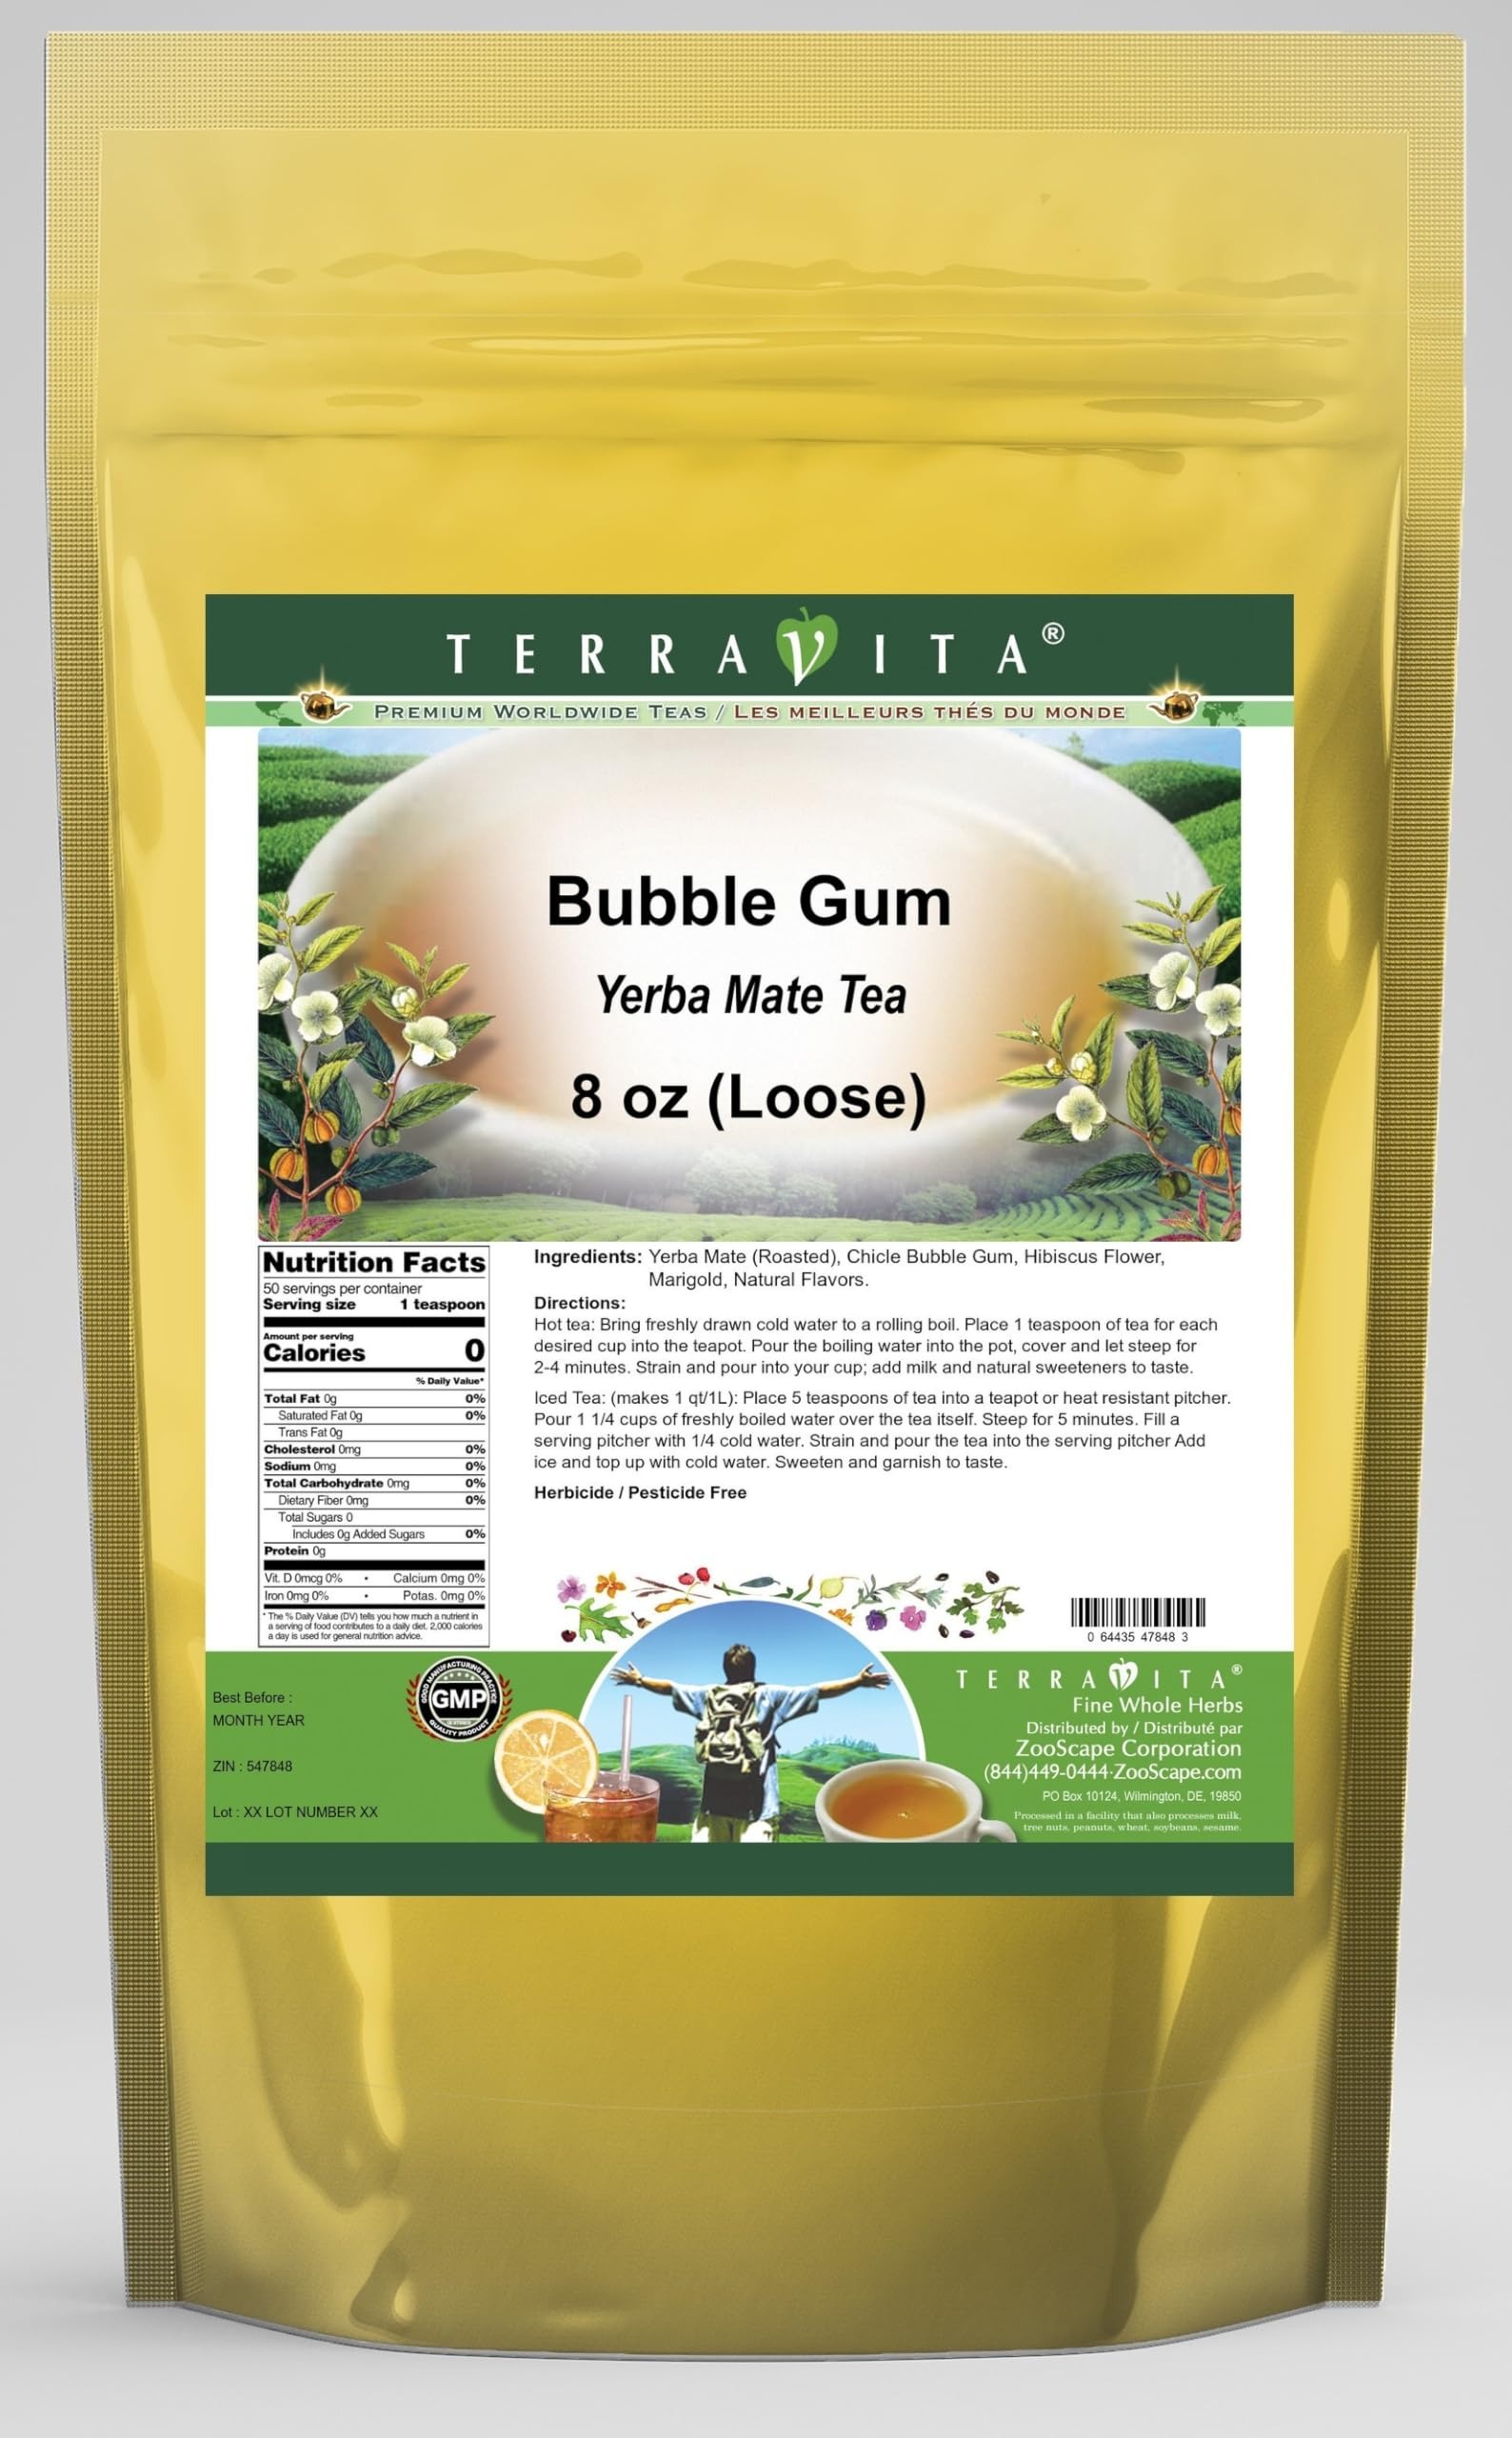
Item Name: Bubble Gum Yerba Mate Tea (Loose) (8 oz, ZIN: 547848)
Bullet Point 1: Our Bubble Gum Yerba Mate tea is a scrumptuous all-natural flavored Yerba Mate coffee substitute with Chicle Bubble Gum, Hibiscus Flower and Marigold that will refresh you with its terrific taste! You will enjoy the earthy and acidity-free Bubble Gum aroma and flavor again and again! - Ingredients: Yerba Mate, Chicle Bubble Gum, Hibiscus Flower, Marigold and Natural Bubble Gum Flavor.
Bullet Point 2: No fillers.
Bullet Point 3: Manufacturer: TerraVita
Bullet Point 4: Size: 8 oz
Bullet Point 5: Loose Leaf Yerba Mate Tea - Packed in a convenient upright pouch!
Product Description: Our Bubble Gum Yerba Mate tea is a scrumptuous all-natural flavored Yerba Mate coffee substitute with Chicle Bubble Gum, Hibiscus Flower and Marigold that will refresh you with its terrific taste! You will enjoy the earthy and acidity-free Bubble Gum aroma and flavor again and again! - Ingredients: Yerba Mate, Chicle Bubble Gum, Hibiscus Flower, Marigold and Natural Bubble Gum Flavor. - Hot tea brewing method: Bring freshly drawn cold water to a rolling boil. Place 1 teaspoon of tea for each desired cup into the teapot. Pour the boiling water into the pot, cover and let steep for 2-4 minutes. Strain and pour into your cup; add milk and natural sweeteners to taste. - Iced tea brewing method: (to make 1 liter/quart): Place 5 teaspoons of tea into a teapot or heat resistant pitcher. Pour 1 1/4 cups of freshly boiled water over the tea itself. Steep for 5 minutes. Fill a serving pitcher with 1/4 cold water. Strain and pour the tea into the serving pitcher Add ice and top up with cold water. Sweeten and garnish to taste. - TerraVita is an exclusive line of premium-quality, natural source products that use only the finest, purest and most potent ingredients found around the world. TerraVita is hallmarked by the highest possible standards of purity, potency, stability and freshness. All of our products are prepared with the highest elements of quality control, from raw materials through the entire manufacturing process, up to and including the moment that the bottles or bags are sealed for freshness and shipped out to you. Our highest possible standards are certified by independent laboratories and backed by our personal guarantee. - TerraVita exists to meet and ensure your family's health and wellness without the harmful effects of chemicals and health products. We strive to
Value: 8.0
Unit: Ounce

Price: 26.14